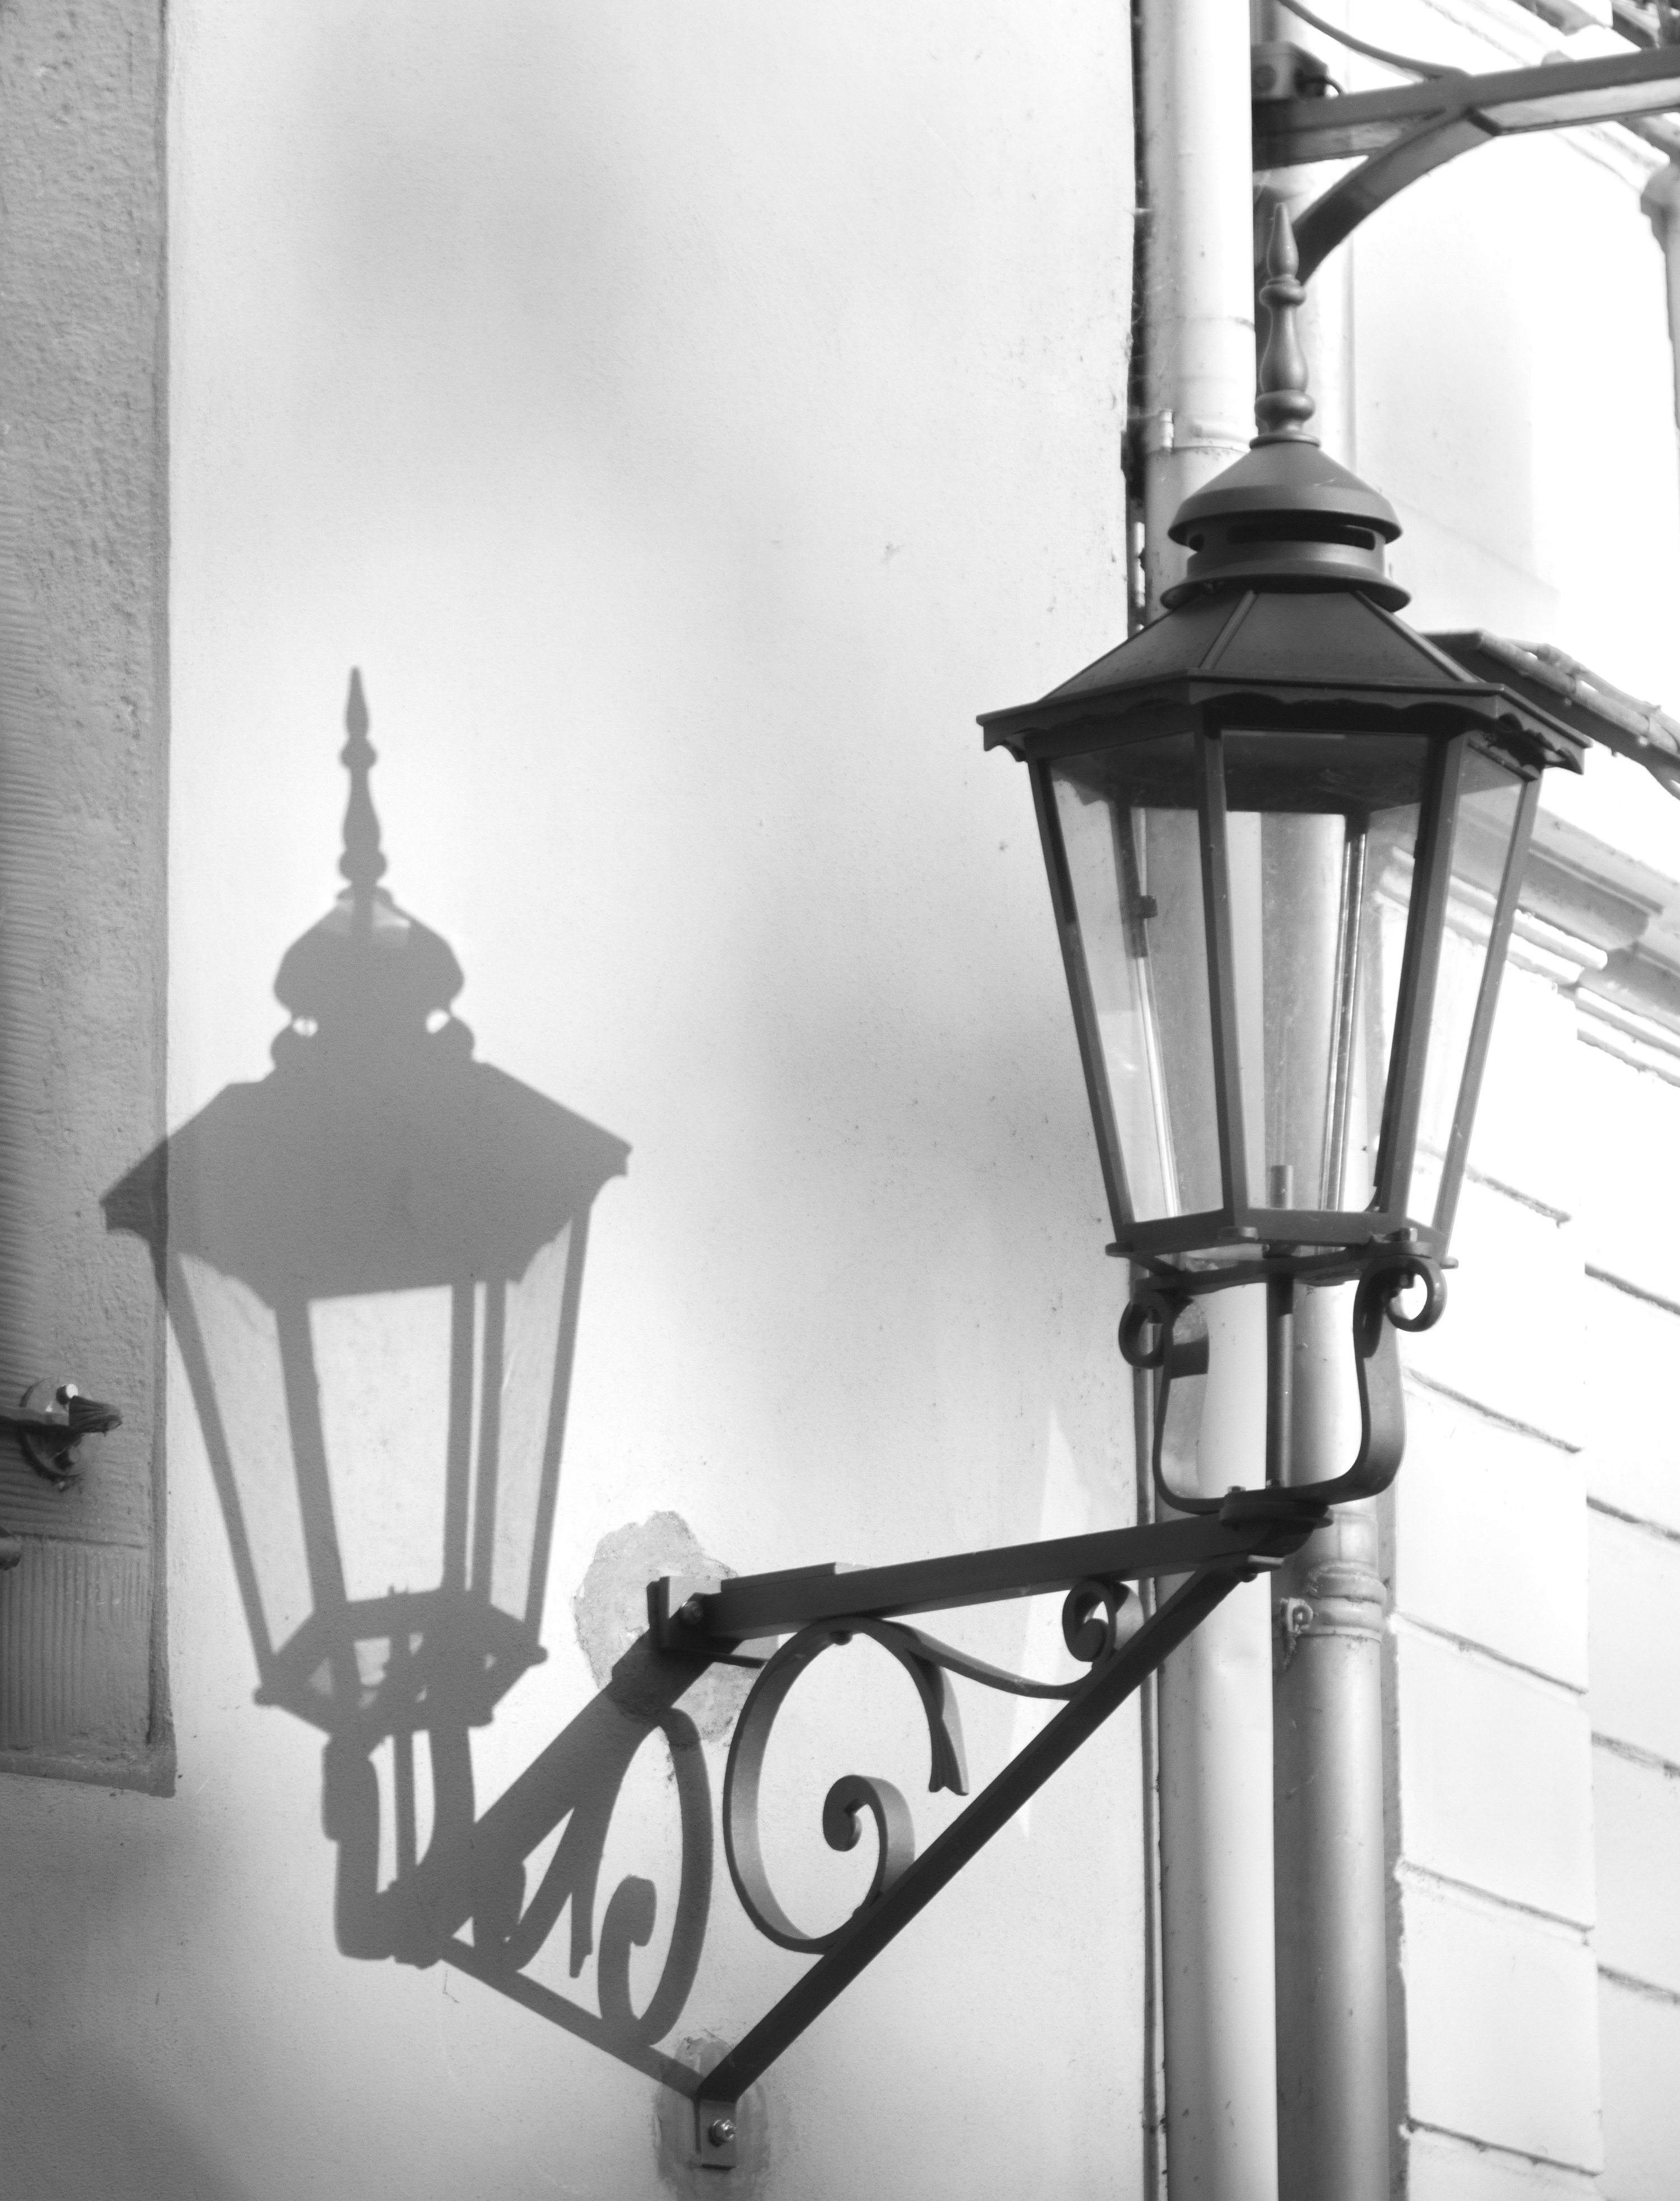
light, black and white, white, perspective, lantern, shadow, street light, lamp, black, monochrome, lighting, decor, light fixture, iron, chandelier, monochrome photography